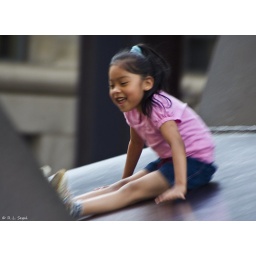
A young girl slides down the base of the Picasso sculpture in Daley Plaza